Workaholics season 4

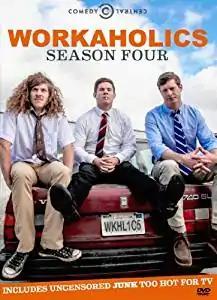
DVD cover

The fourth season of "Workaholics" premiered on Comedy Central on January 22, 2014, and concluded on April 16, 2014, with a total of 13 episodes.